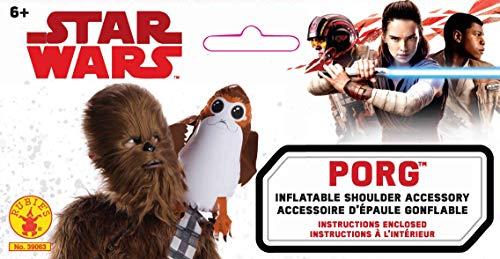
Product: Rubies SW VIII Porg Shoulder Sitter-
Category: Clothing, Shoes & Jewelry | Costumes & Accessories | Kids & Baby | Boys | Accessories
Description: Child's Inflatable Porg Shoulder Sitter costume accessory.
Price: $5.79